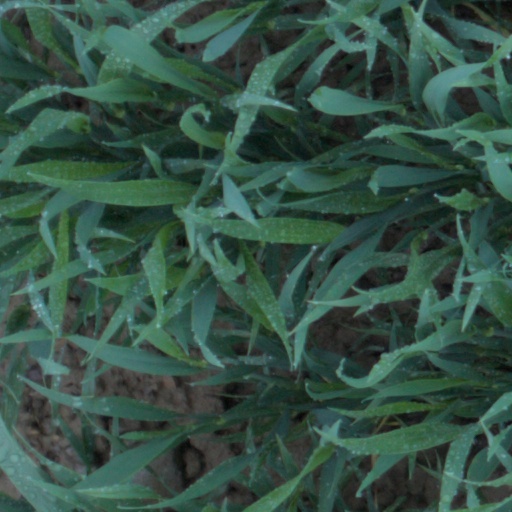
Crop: wheat